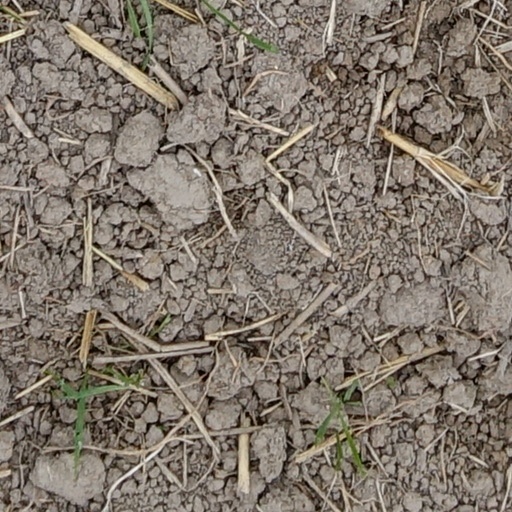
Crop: wheat